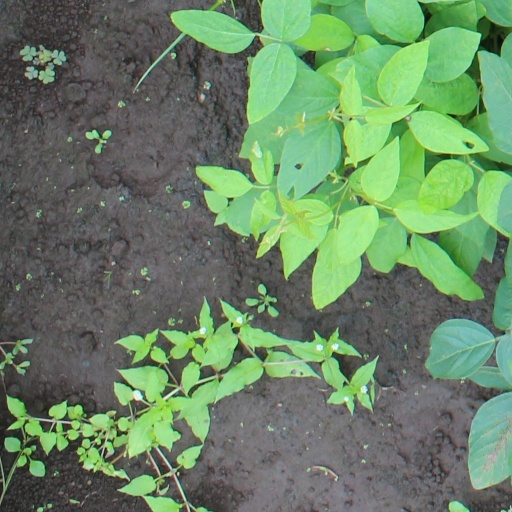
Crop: soybean